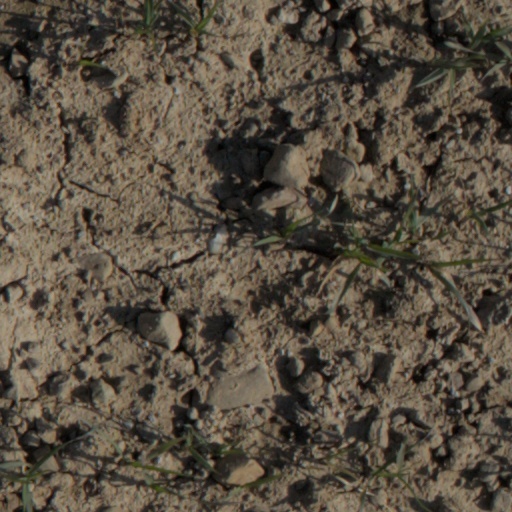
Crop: wheat